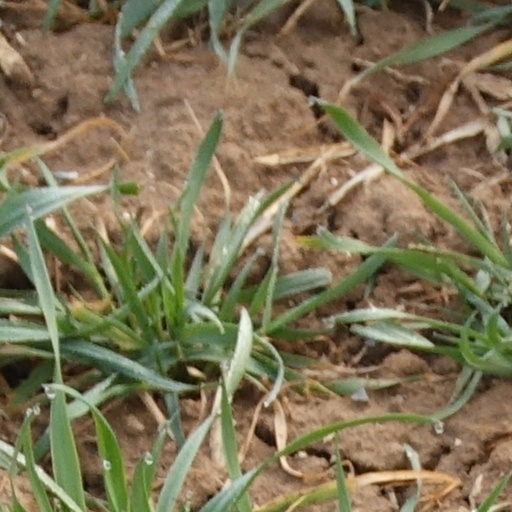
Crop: wheat